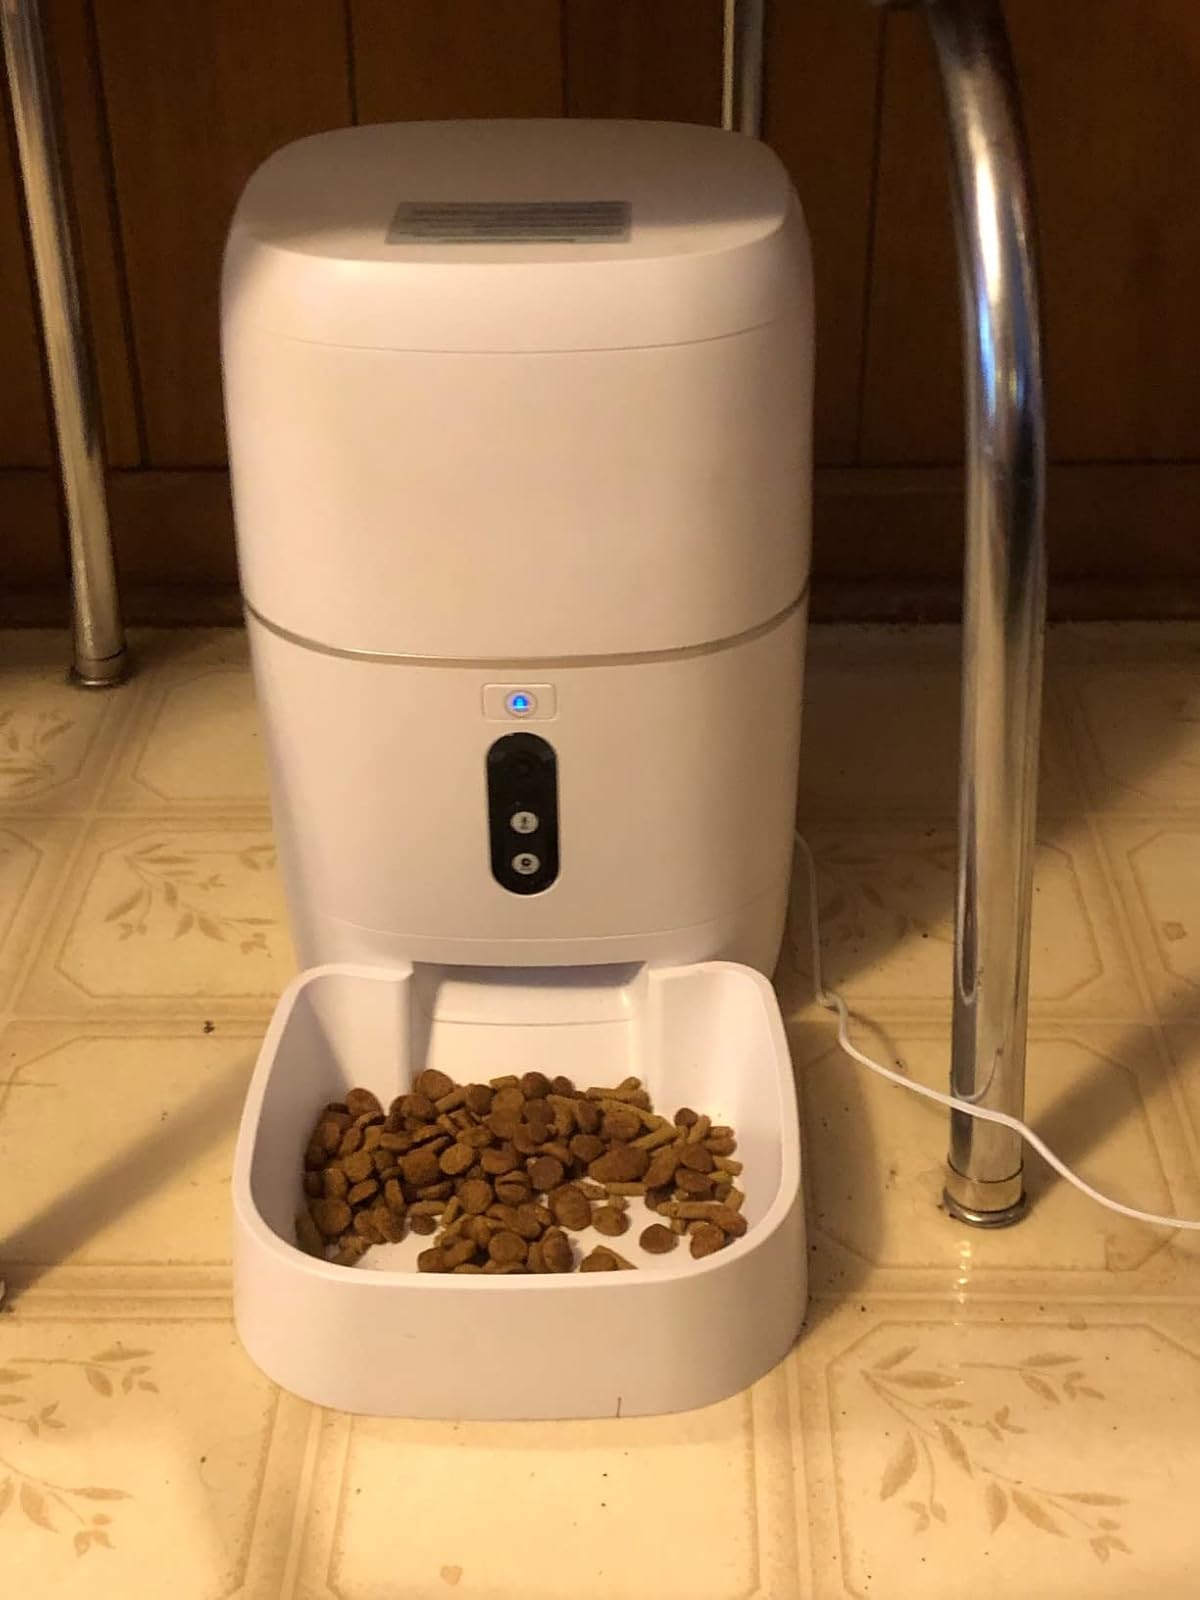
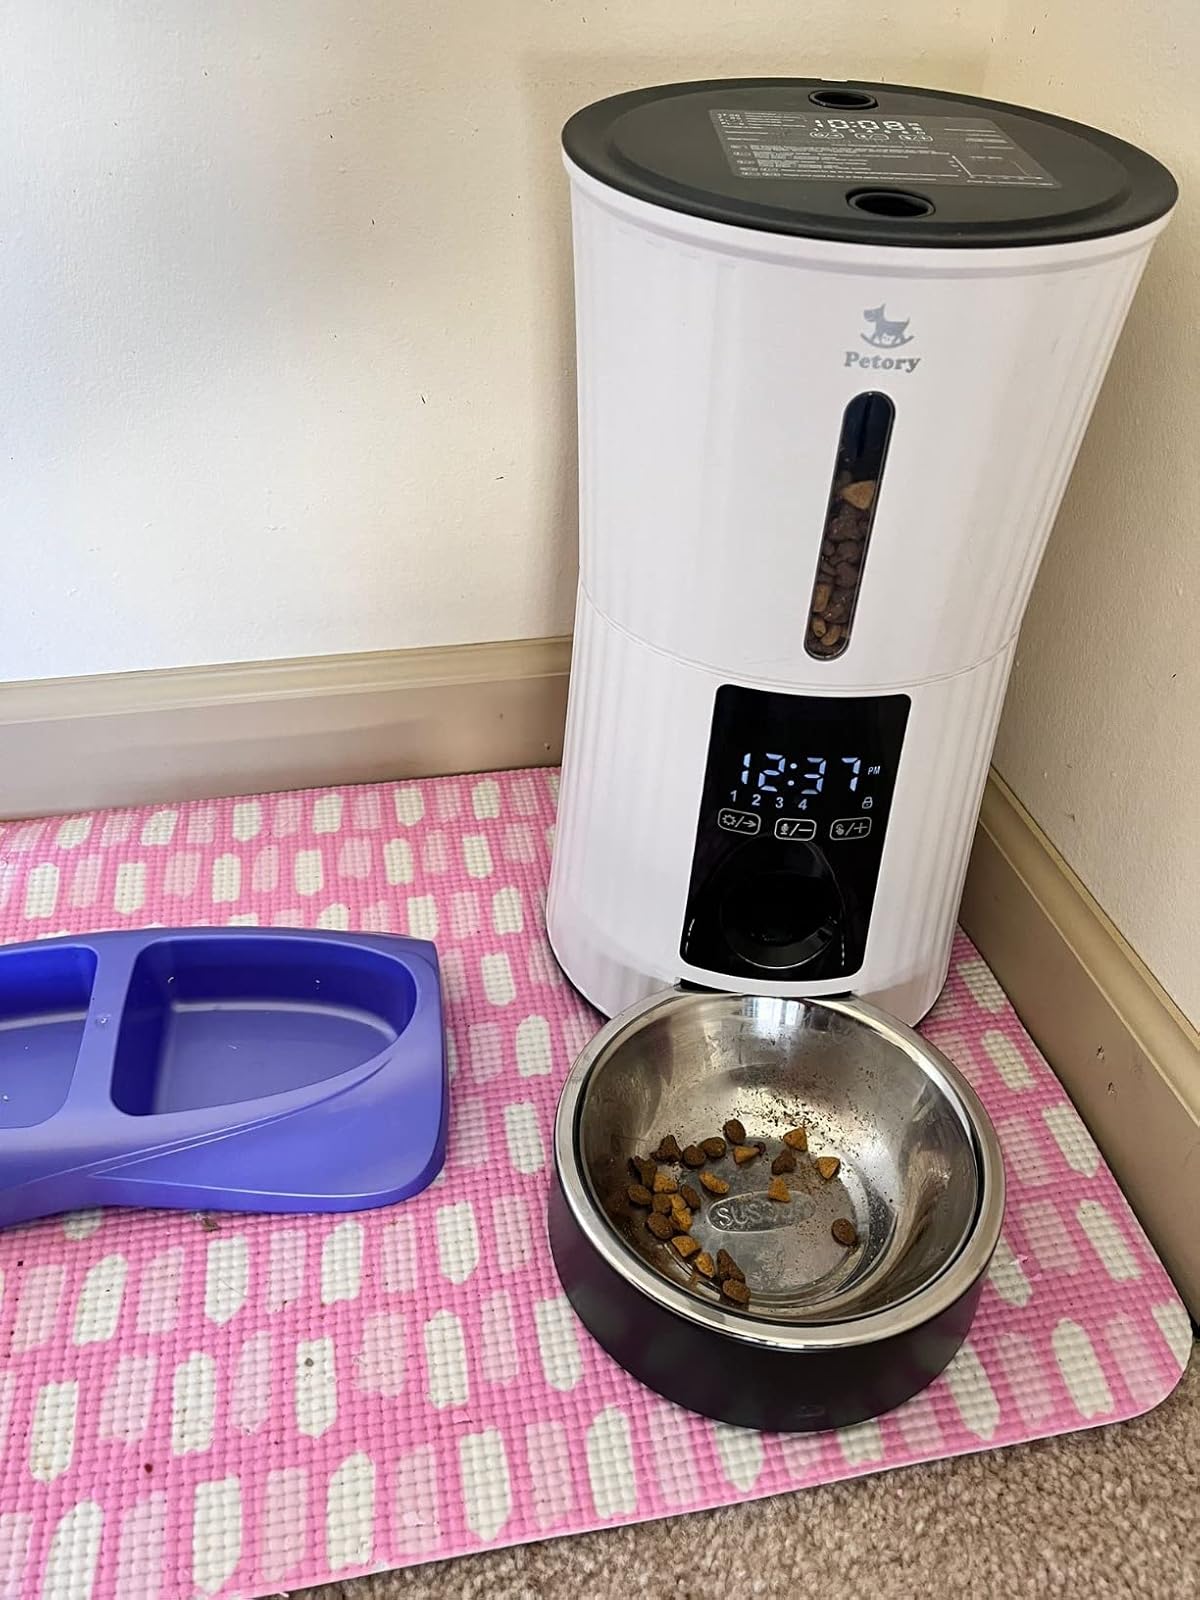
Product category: items_feeder
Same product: no